Art in Paris

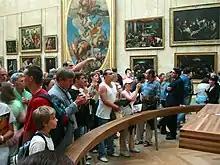
The Mona Lisa Room at the Louvre.

Paris continued to exert a "strong pull on many aspiring artists from the French provinces" at the beginning of the 20th century. Many people, especially women, were attracted by the city's bohemian culture and anti-bourgeois attitudes and found that the city provided them with an artistic and sexual freedom to express themselves unlike in other areas of France. Groups of painters also moved to the city from abroad and formed their schools and galleries in the city, increasing its artistic diversity. For instance, the Académie Vassilieff, which was a special school founded for Russian art students, was specially popular with Russian female painters in the early 20th century, along with the Académie de La Palette, specialized in Cubism. The Académie Julian was established in 1868. Painters such as Vincent van Gogh, Paul Cézanne, Henri Rousseau, Pablo Picasso, Henri Matisse, Jean Metzinger, Albert Gleizes, Robert Delaunay, Fernand Léger, Henri Le Fauconnier, Juan Gris, María Blanchard, Amedeo Modigliani, Amédée Ozenfant, André Dunoyer de Segonzac, Roger de La Fresnaye and many others became associated with Paris. Following the Armory Show of 1913, New York City increasingly competed with Paris as a hub for artists, and its museums acquired some of the world's most valuable paintings.